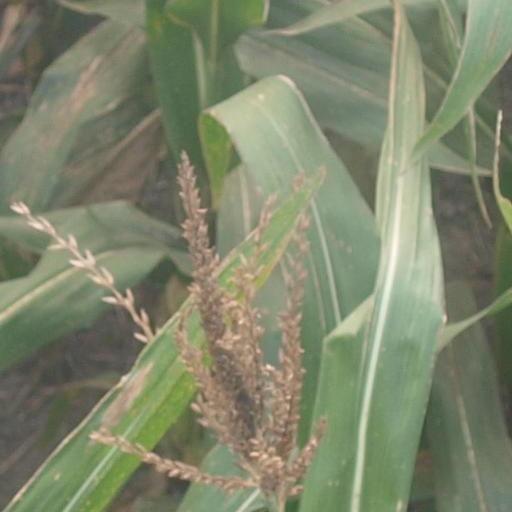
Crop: maize; corn